Fernando de la Mora, Paraguay

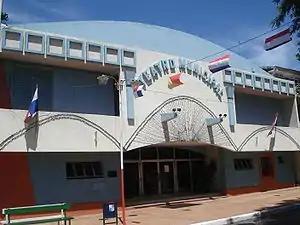
Municipal theater

Fernando de la Mora has a modern Municipal Theatre located in the center of the city. This important cultural center is place for numerous events of art in Paraguay. The Municipality of Fernando de la Mora promotes the development of culture with classes of artistic education.